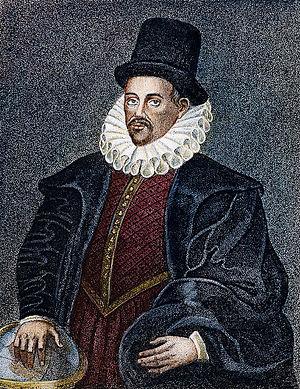
William Gilbert, né le 24 mai 1544, à Colchester, en Angleterre, mort de la peste bubonique le 30 novembre 1603, probablement à Londres est un savant et médecin anglais.
Août